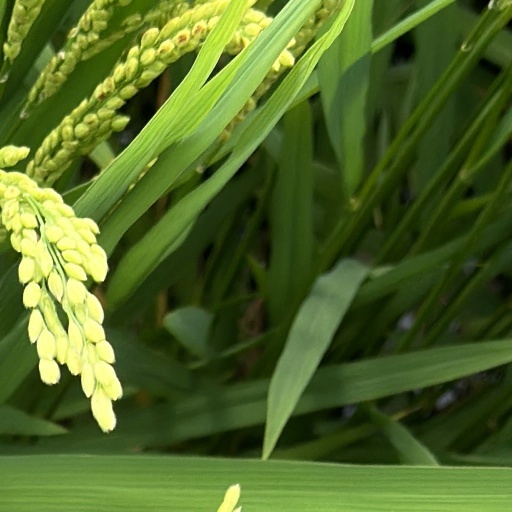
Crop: rice